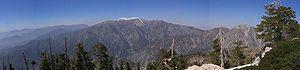
Les Transverse Ranges désignent une série de chaînes montagneuses situées au sud de la Californie. Elle fait partie d'un plus vaste ensemble, les chaînes Côtières, qui va de l'Alaska au Mexique en longeant l'océan Pacifique. Les Transverse Ranges débutent à l'extrémité méridionale des California Coast Ranges. Elles s'étendent entre les villes de Santa Barbara et de San Diego. Leur nom provient de leur disposition originale est-ouest, alors que les autres chaînes de la Californie sont orientées nord-sud.